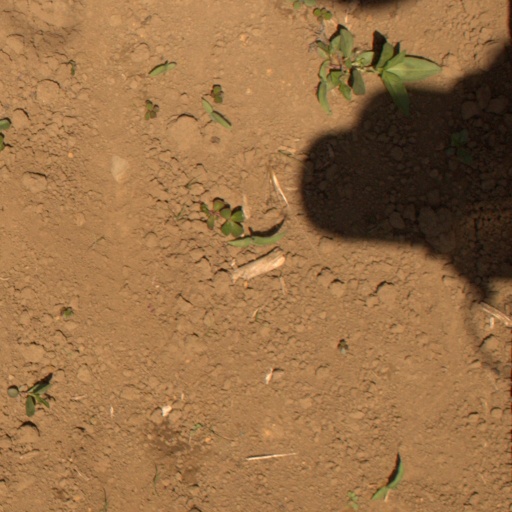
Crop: Jerusalem artichoke